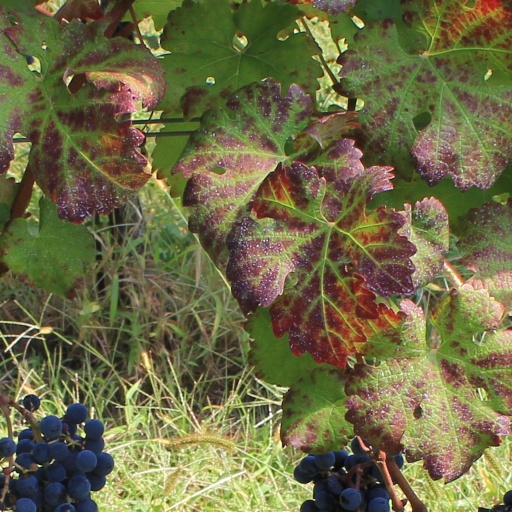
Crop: grape